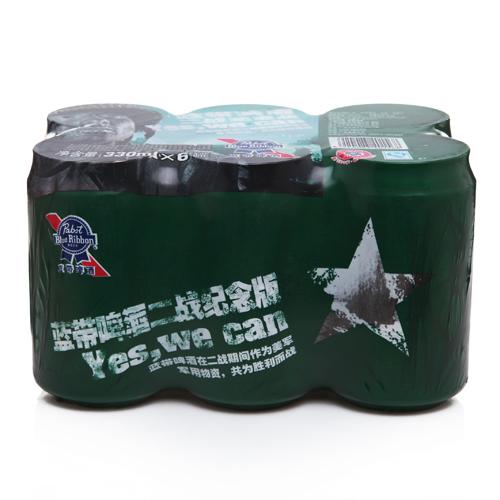
Label: metal